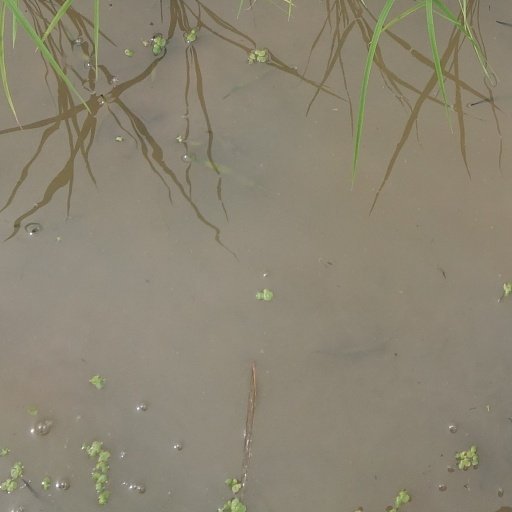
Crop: rice